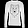
Label: Pullover